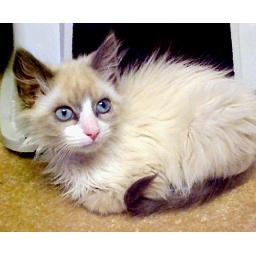
Sweet light blue eyed and furry kitten. Same as in previous picture but not so close in.